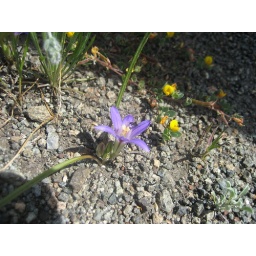
Purple flower near the ground